Australian red ensign

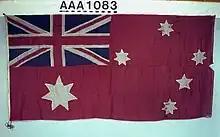
An Australian red ensign (Royal Museums Greenwich)

The Australian red ensign is a predominantly red version of the Australian national flag, using the same shade of red as the Cross of Saint George which is part of the Union Jack present in the canton.